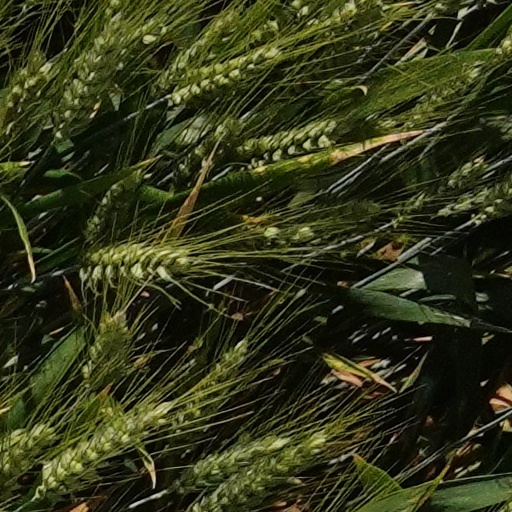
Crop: wheat